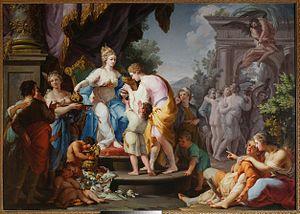
Tadeusz Kuntze, connu également sous les noms de Thaddäus Kuntz, Tadeusz Konicz ou Taddeo Polacco, né le 20 avril 1727 à Zielona Góra, alors en Basse-Silésie et relevant de la couronne de Bohême, et mort à Rome dans les États pontificaux le 8 mai 1793, est un peintre baroque, d'origine silésienne, actif à Cracovie en Pologne puis en Italie à Rome, ville dans laquelle il a passé la majeure partie de sa vie. Il a peint des fresques et des tableaux à sujet religieux, ainsi que quelques tableaux allégoriques ou inspirés de l'histoire antique.